Mahe district

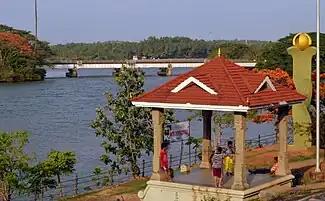

The walkway on the banks of Mahé River is a major tourist attraction. The walkway surrounds around the landscape of the Mahé town. The Walkway has park benches to relax and enjoy the beauty of Mahé River.